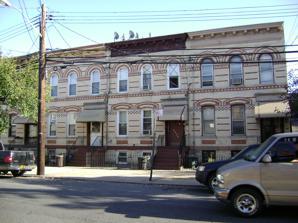
Building: Cooper Avenue Row Historic District
Country: United States of America
Year built: 1915
Historic district in New York, United States United States historic place Cooper Avenue Row Historic District U.S. National Register of Historic Places Invalid designation Show map of New York City Show map of New York Show map of the United States Location 6434-6446 Cooper Ave., New York, New York Coordinates 40°41′53″N 73°53′27″W / 40.69806°N 73.89083°W / 40.69806; -73.89083 Area 0.5 acres (0.20 ha) Built 1915 Built by Wagner, Albin Architect Berger, Louis, & Co. Architectural style Renaissance, Romanesque MPS Ridgewood MRA NRHP reference No. 83001765 Added to NRHP September 30, 1983 Cooper Avenue Row Historic District is a national historic district in Glendale, Queens , New York .  It includes seven contributing buildings built in 1915.  They consist of two story, flat front brick rowhouse dwellings with one apartment per floor.  They are constructed of yellow brick with burnt orange brick details.  They feature some of Glendale's most striking and elaborate brickwork. It was listed on the National Register of Historic Places in 1983. References Wikimedia Commons has media related to Cooper Avenue Row Historic District .